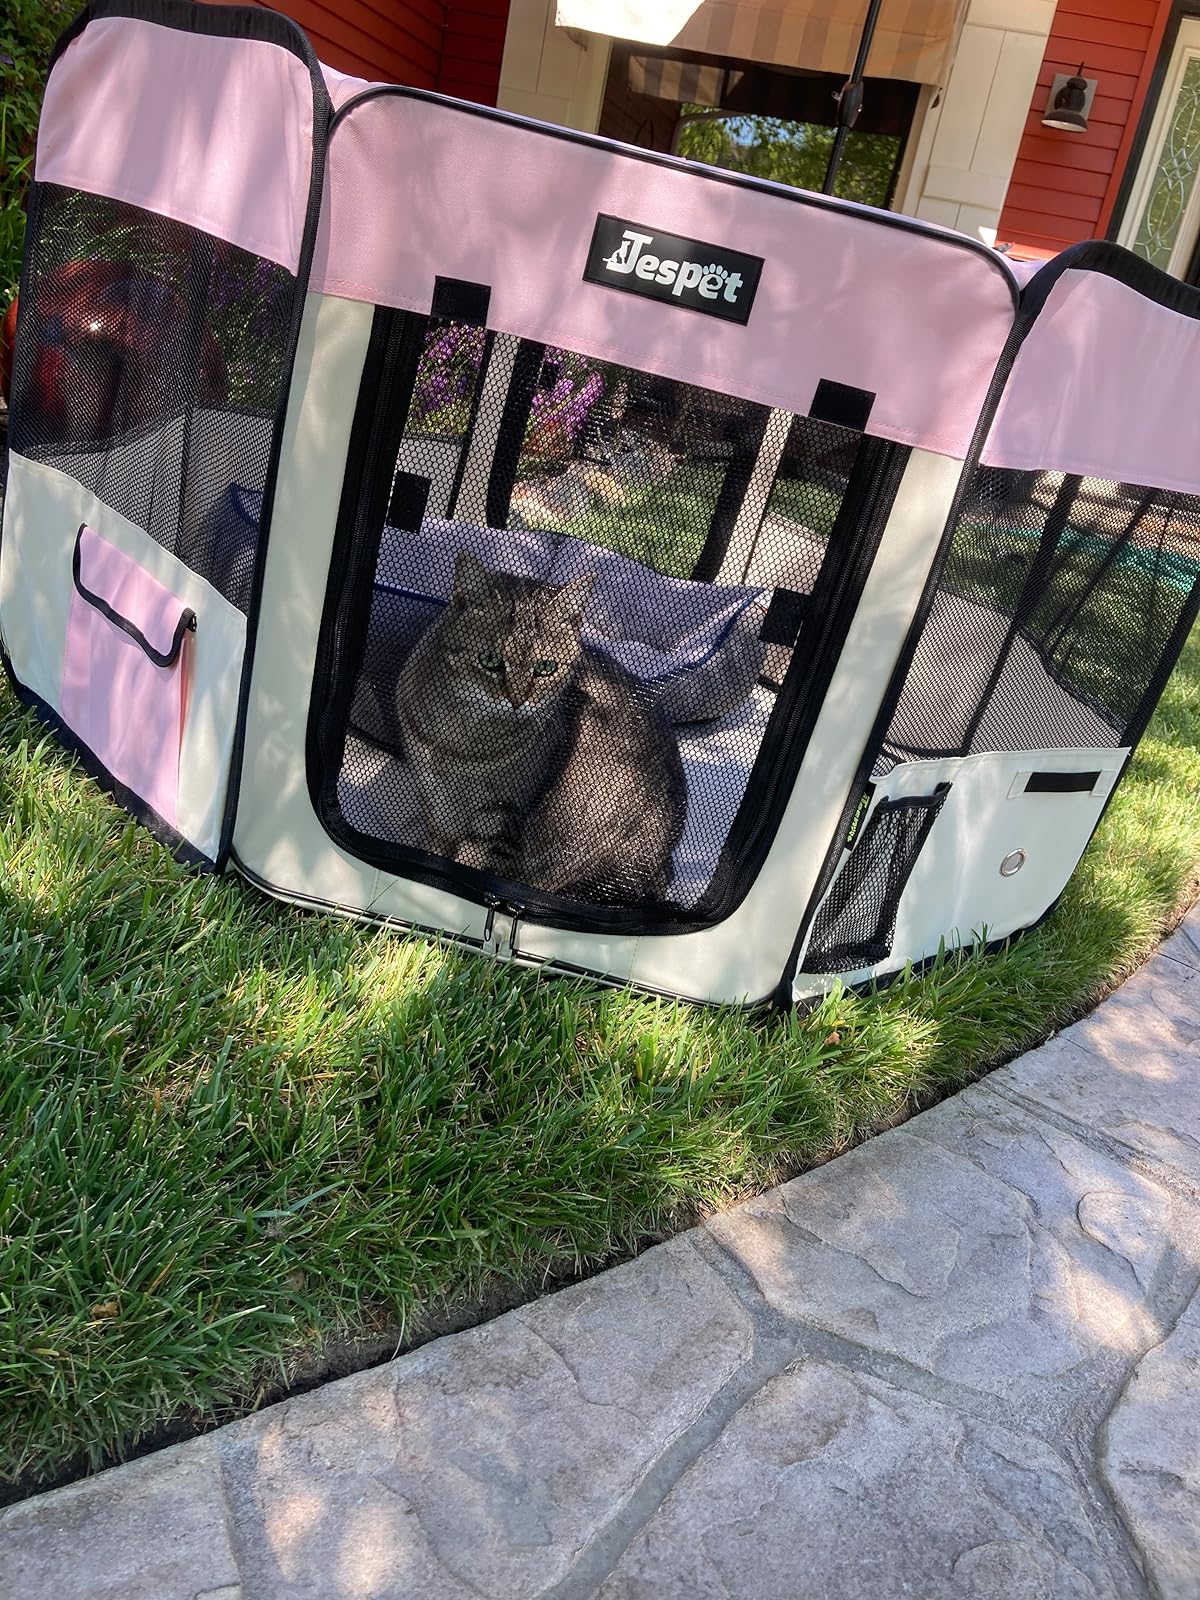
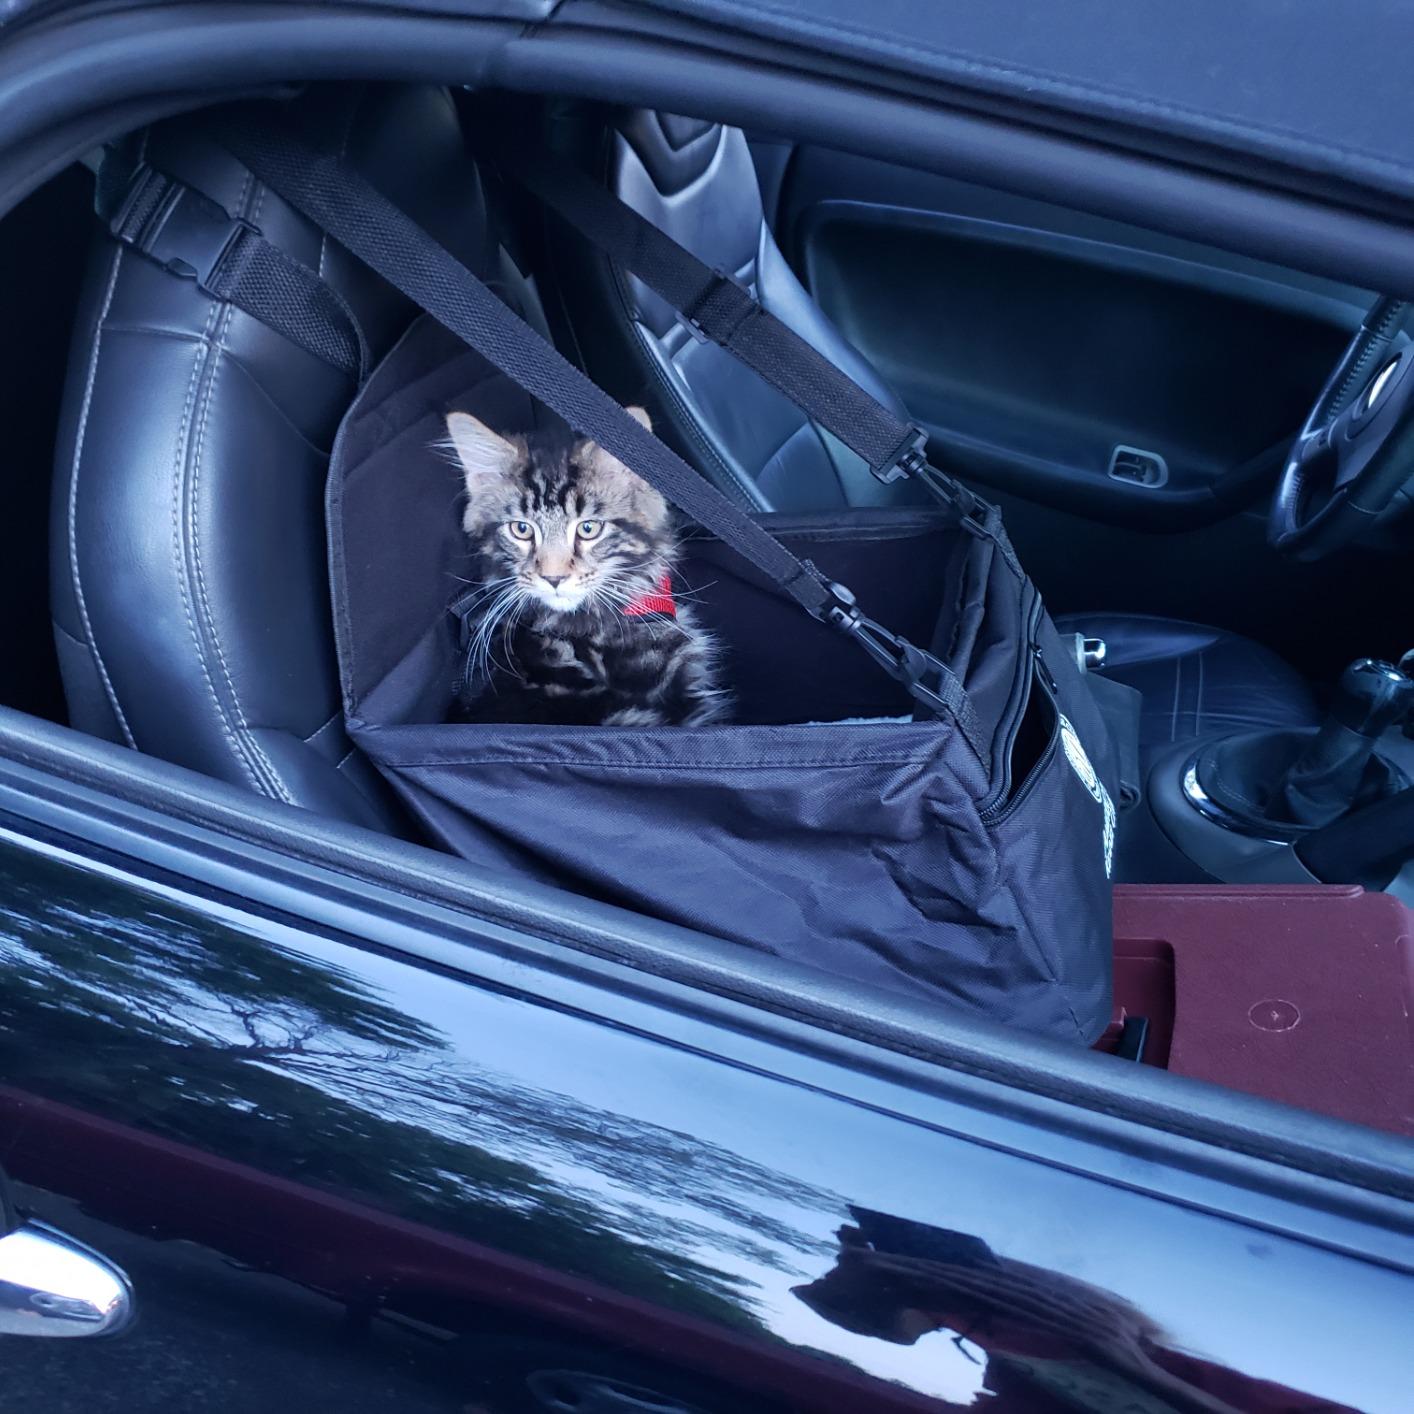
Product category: items_kennel
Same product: no